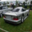
Label: automobile